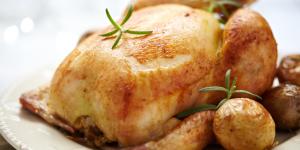
pollo al horno tipo asador